Electrochemical engineering

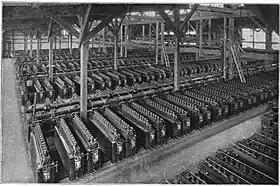
Cell room of a chlor-alkali plant ca. 1920

This branch of engineering emerged gradually from chemical engineering as electrical power sources became available in the mid-19th century. Michael Faraday described his laws of electrolysis in 1833, relating for the first time the amount of electrical charge and converted mass. In 1886 Charles Martin Hall developed a cheap electrochemical process for extracting aluminium from its ore in molten salts, constituting the first true large-scale electrochemical industry. Later, Hamilton Castner improved the aluminium manufacturing process and devised the electrolysis of brine in large mercury cells for the production of chlorine and caustic soda, effectively founding the chlor-alkali industry with Karl Kellner in 1892. The next year, Paul L. Hulin patented filter-press type electrochemical cells in France. Charles Frederick Burgess developed the electrolytic refining of iron ca. 1904 and later ran a successful battery company. Burgess published one of the first texts on the field in 1920. Industrial electrochemistry followed an empirical approach during the first three decades of the 20th century.